Roberta Colindrez

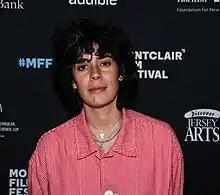
Colindrez at the 2019 Montclair Film Festival

Roberta Colindrez (born May 28, 1986) is a Mexican-American actor and writer. She is best known for originating the role of Joan in the musical "Fun Home". Additionally, Colindrez is known for roles in the TV shows "I Love Dick," "Vida," and "A League of Their Own", as well as the films "Ms. White Light" (2019) and "Cassandro" (2023).